Herbert Edward Holmes à Court

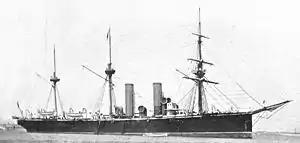
Holmes à Court's first command, HMS "Leander"

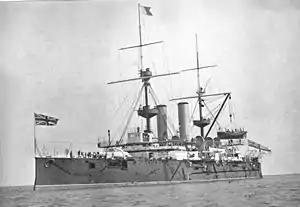
HMS "Revenge"

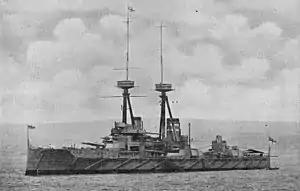
HMS "St Vincent"

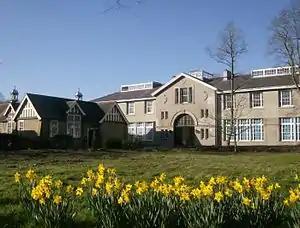
The Royal Naval College, Osborne

After his training as a naval cadet, Holmes à Court began his active service career as a Midshipman. He was promoted to Lieutenant on 17 December 1890 and to Commander on 26 June 1902.